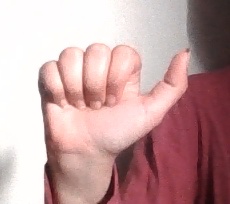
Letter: dhad